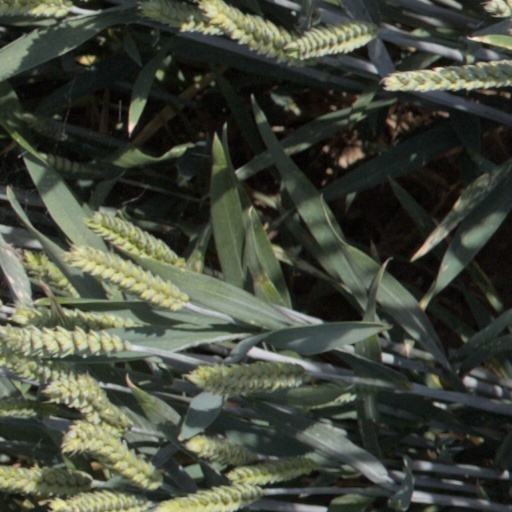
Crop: wheat